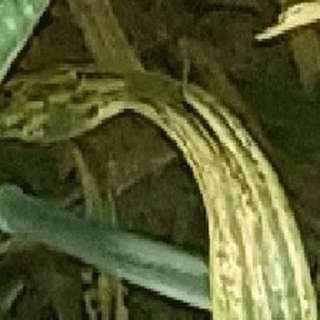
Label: wheat_yellow_rust